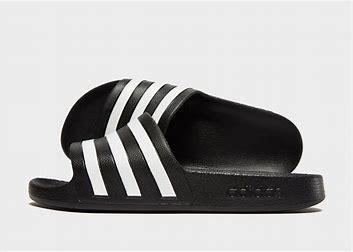
Brand: Adidas
Model: Adilette